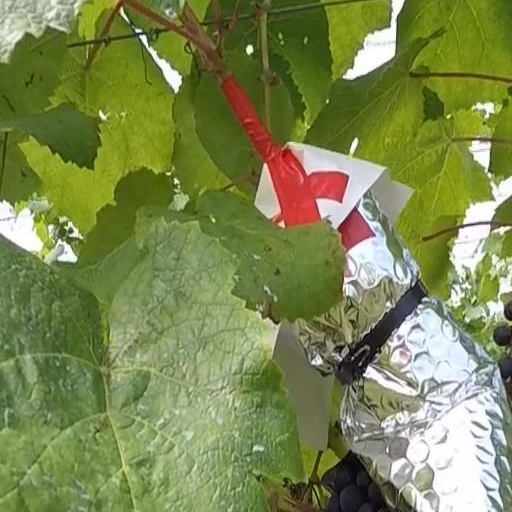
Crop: grape